Question: Please indicate a possible affordance area of swing_golf_clubs that can be used for holding with hands
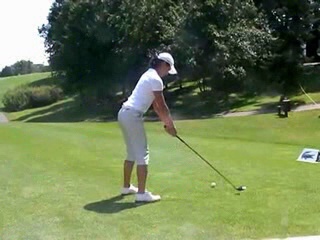
Answer: [169.969, 129.904, 189.802, 147.459]